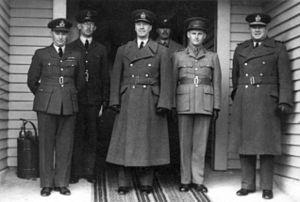
Cyril Louis Norton Newall, 1ᵉʳ baron Newall, était un officier supérieur de l'armée britannique et de la Royal Air Force et homme d'État. Il commanda des unités de la Royal Flying Corps et de la Royal Air Force lors de la Première Guerre mondiale, et fut le Chief of the Air Staff au début de la Seconde Guerre mondiale. De 1941 à 1946, il fut gouverneur général de Nouvelle-Zélande.